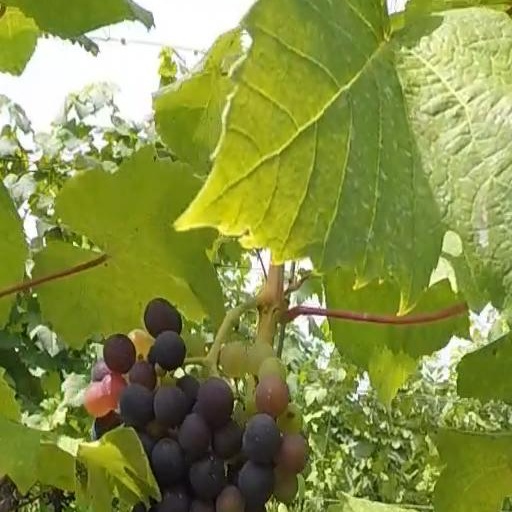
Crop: grape